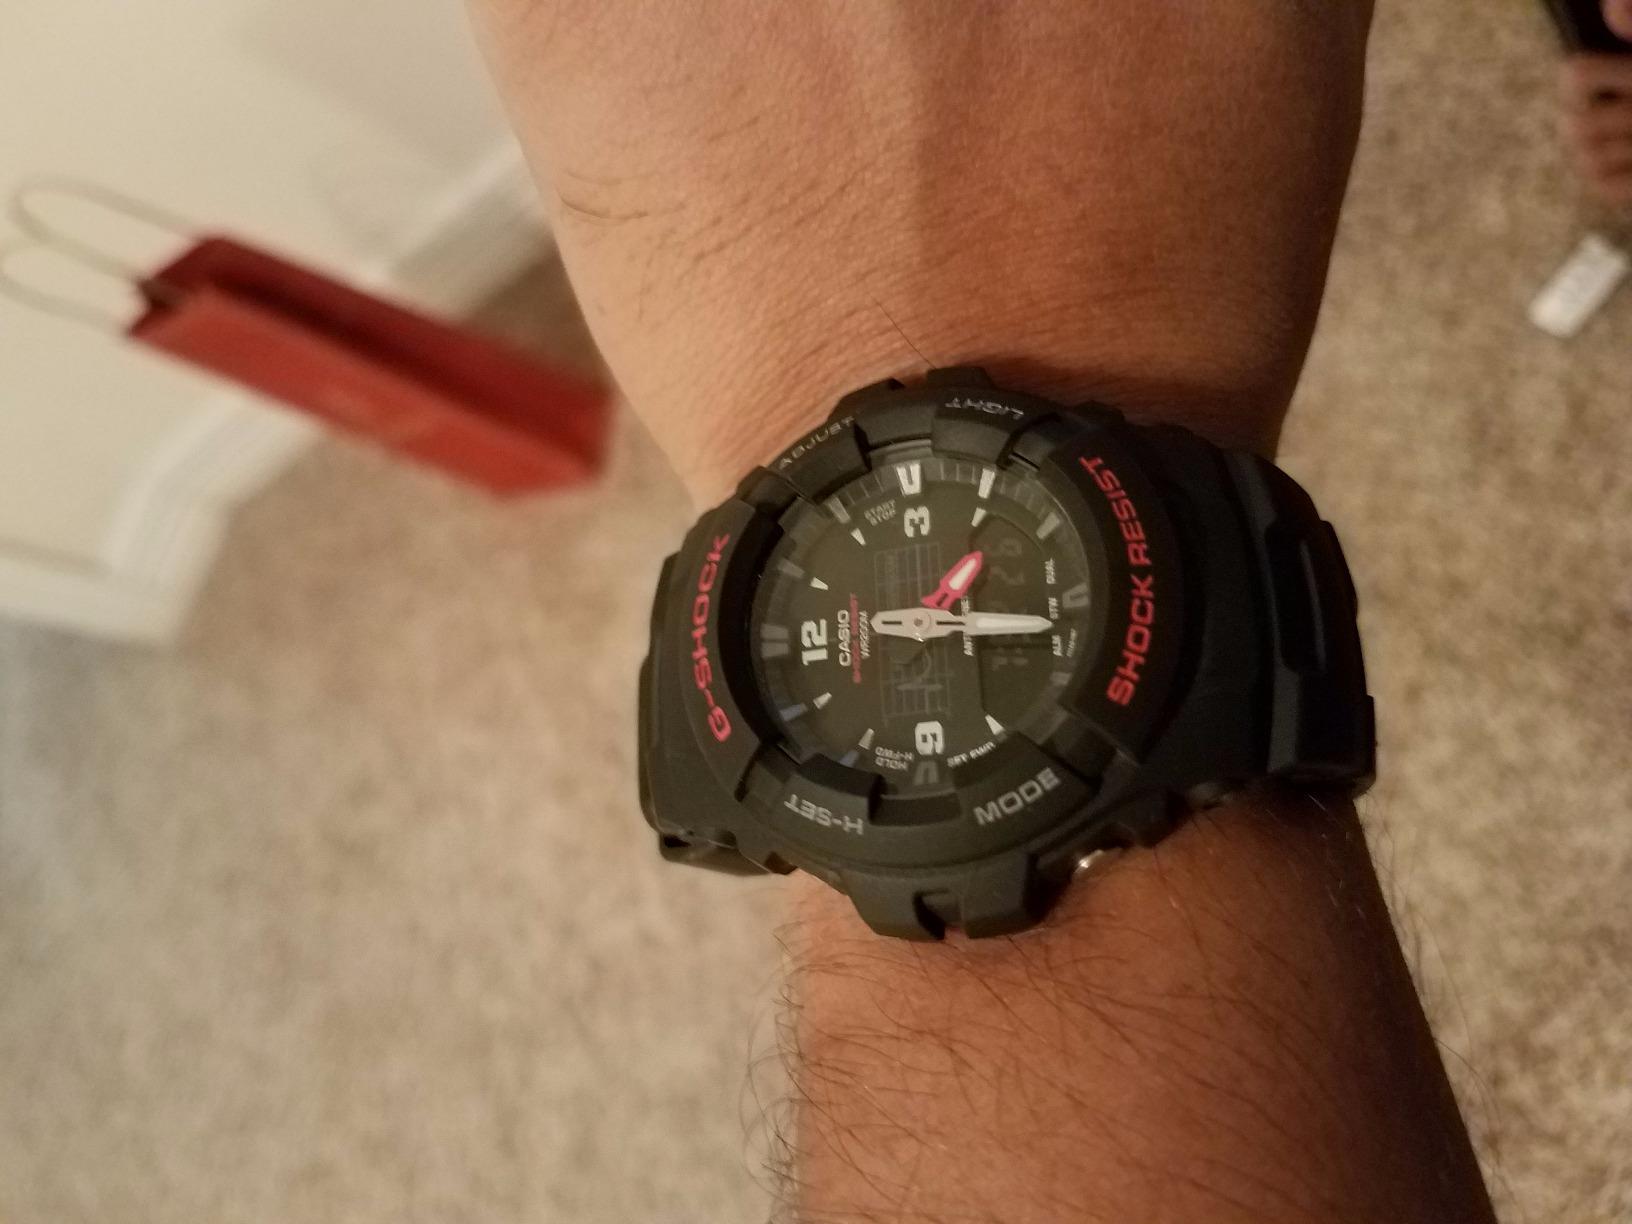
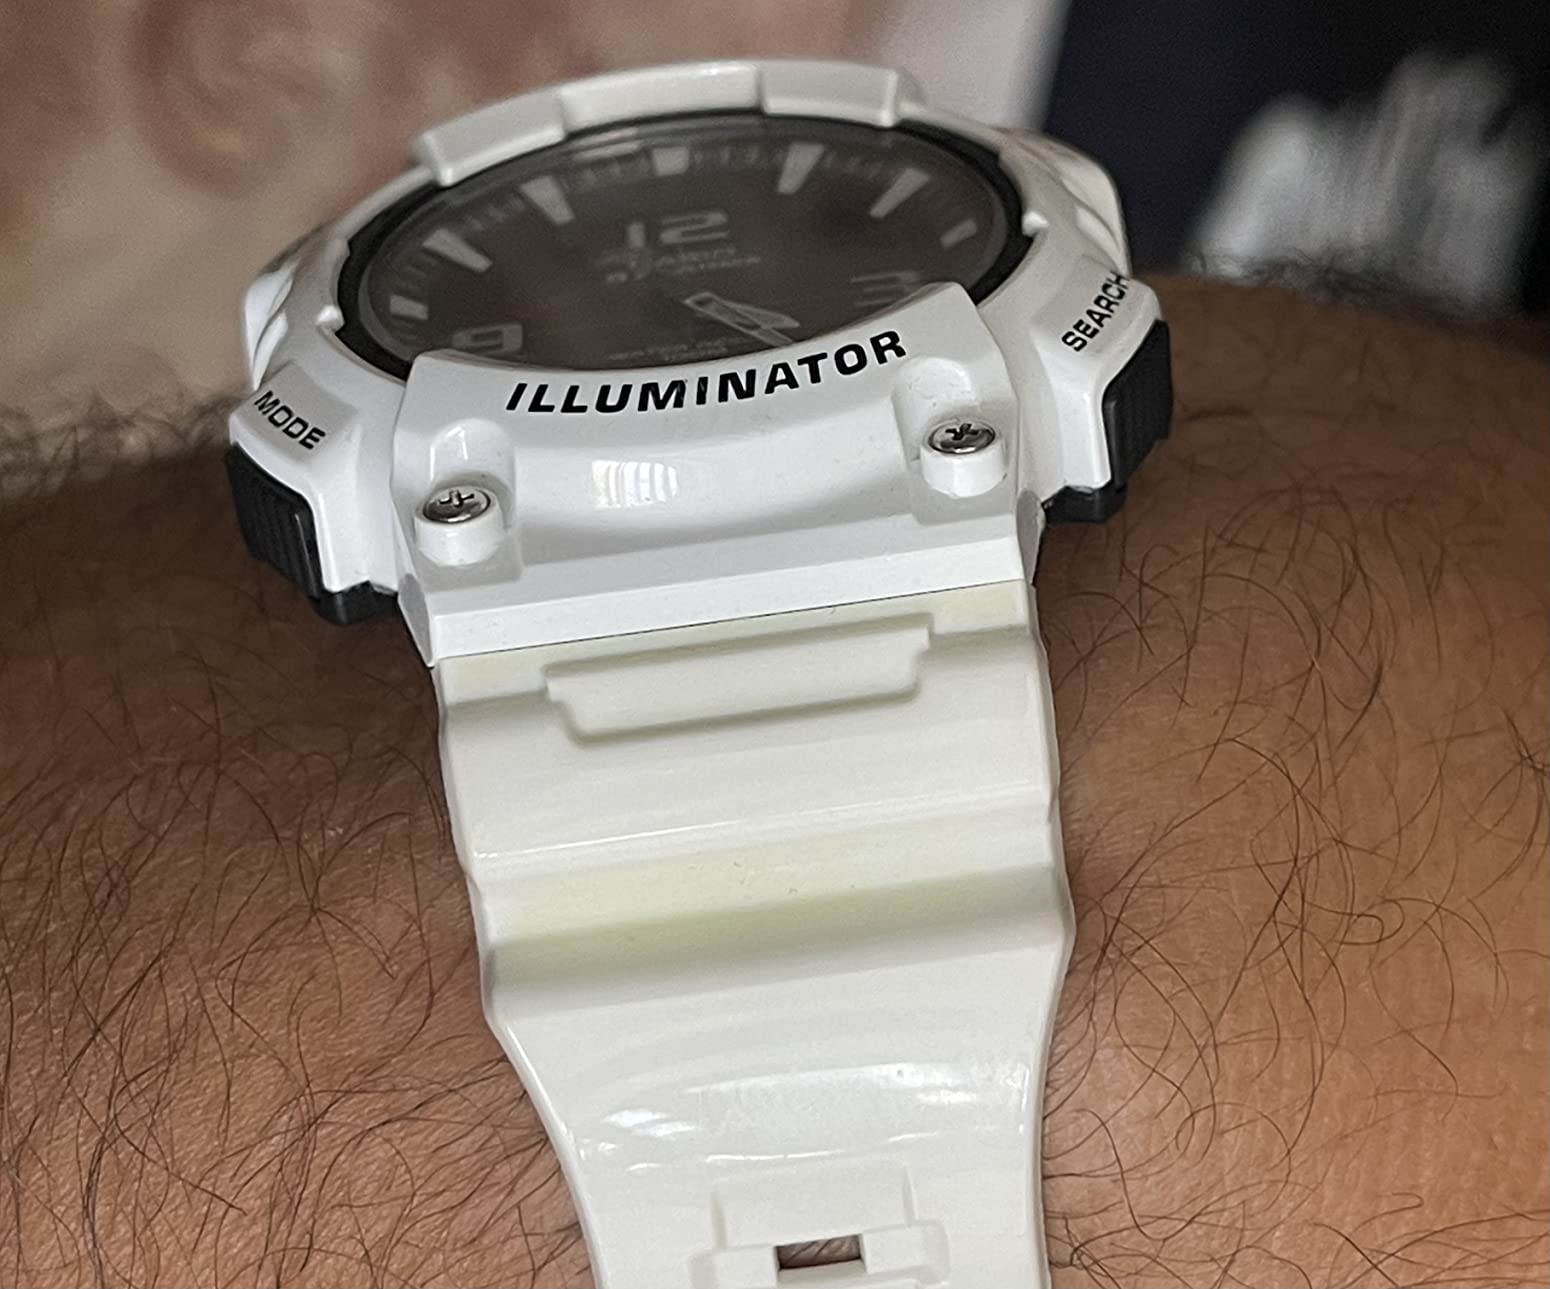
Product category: accessories_watch
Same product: no